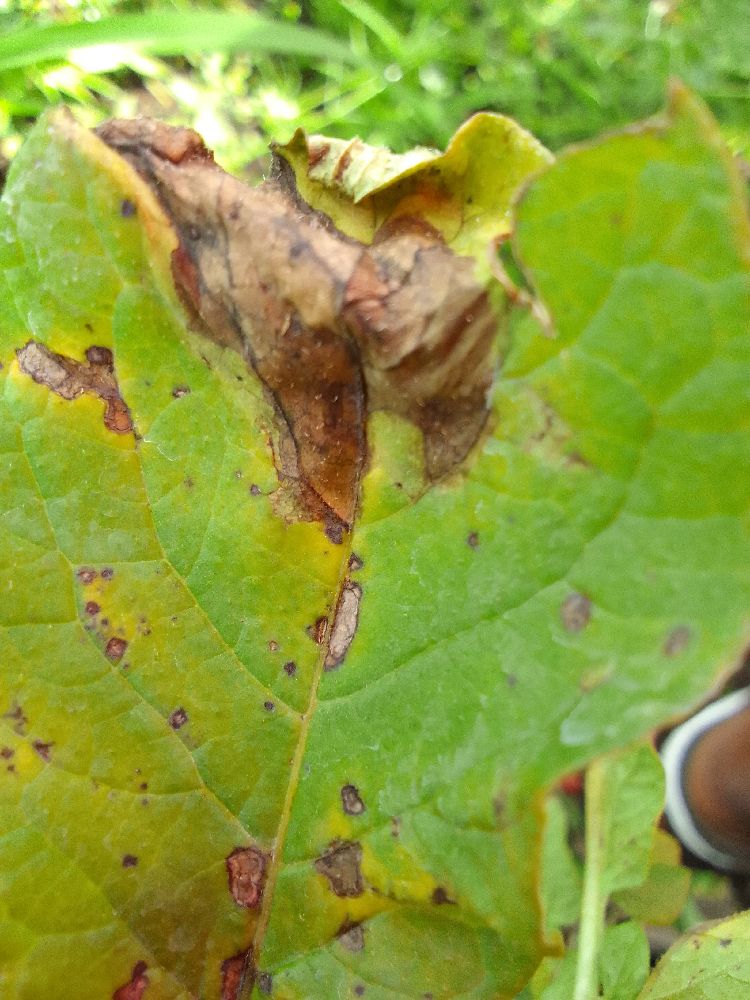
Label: Late blight